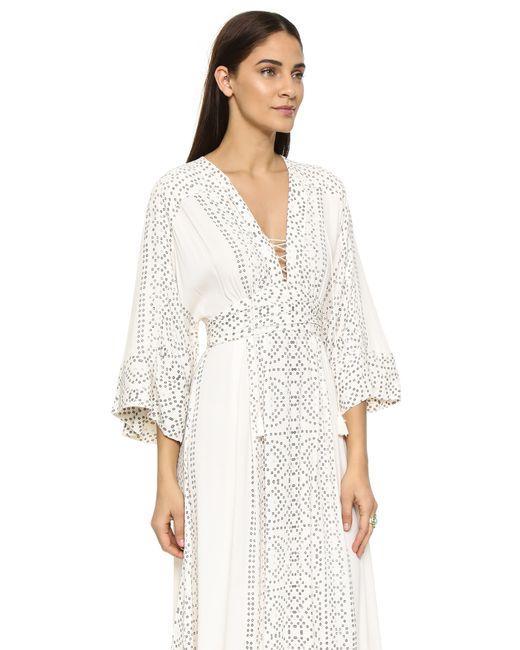
Langärmliges weißes Kleid mit V-Ausschnitt und Knöpfen